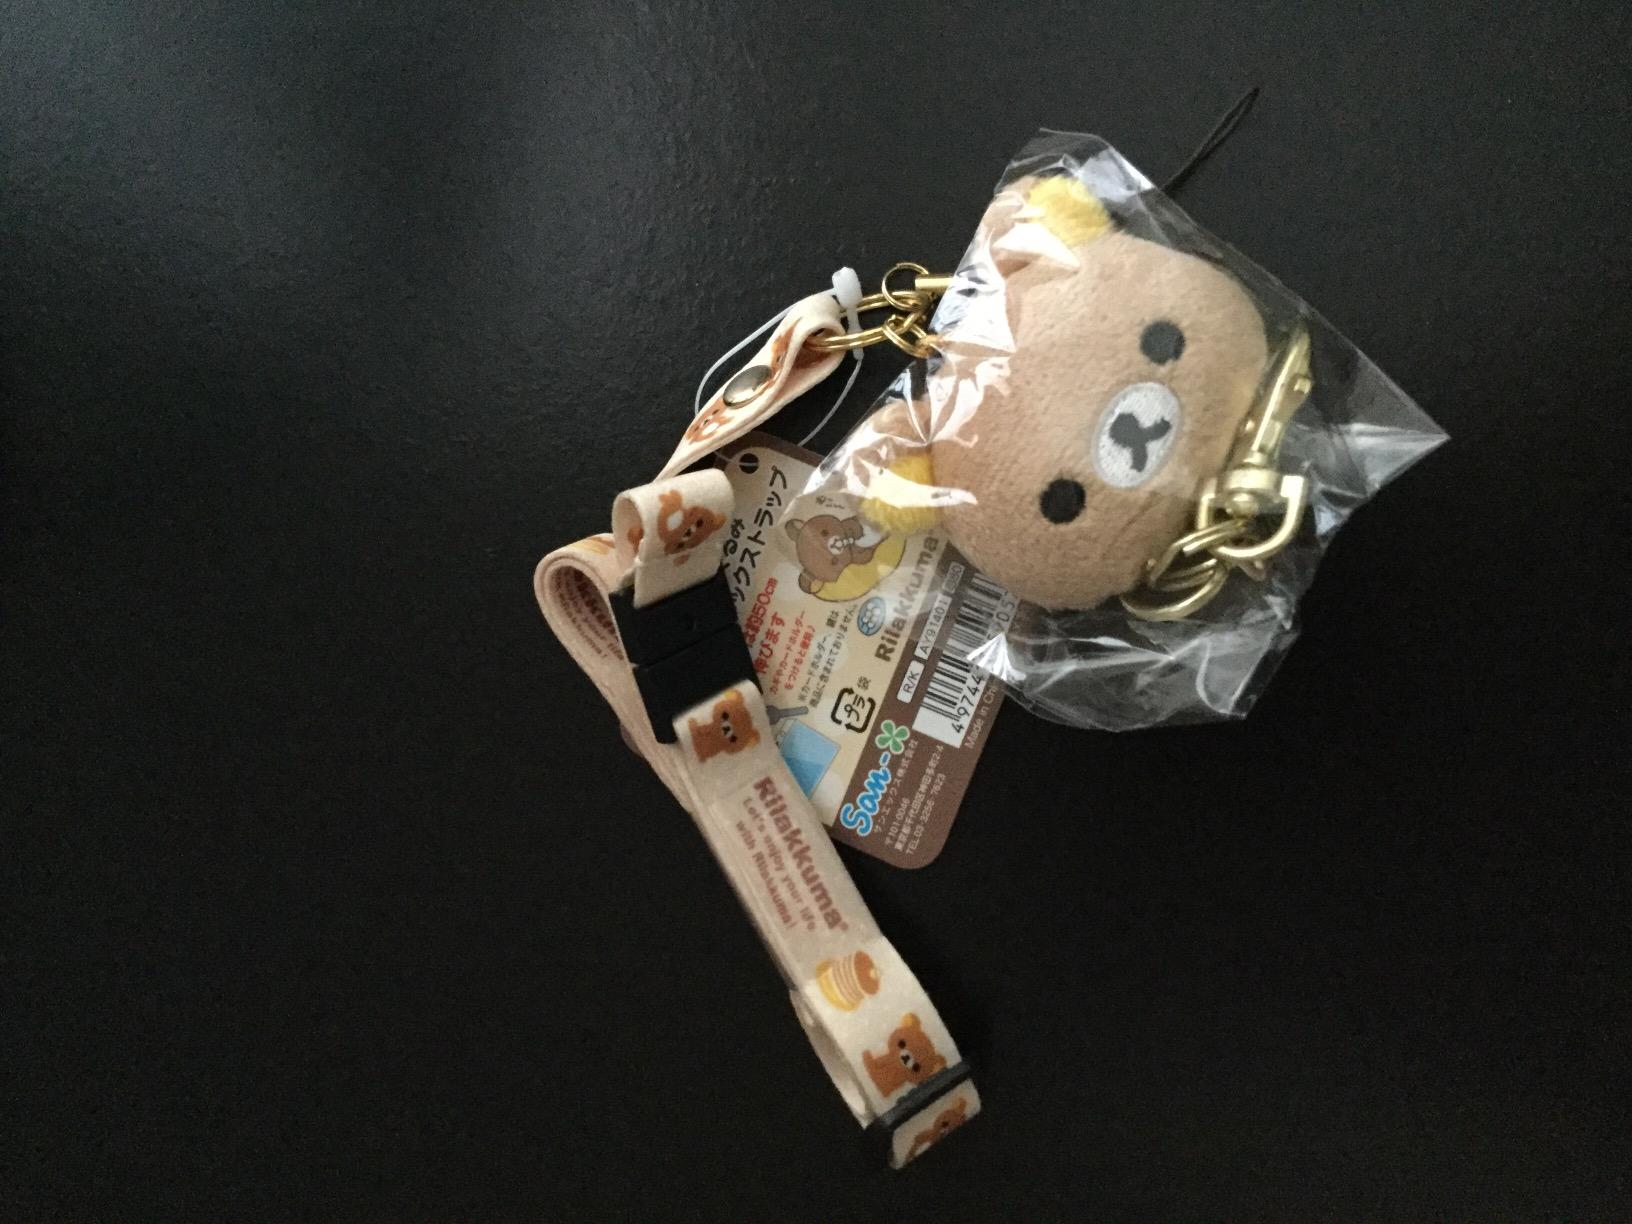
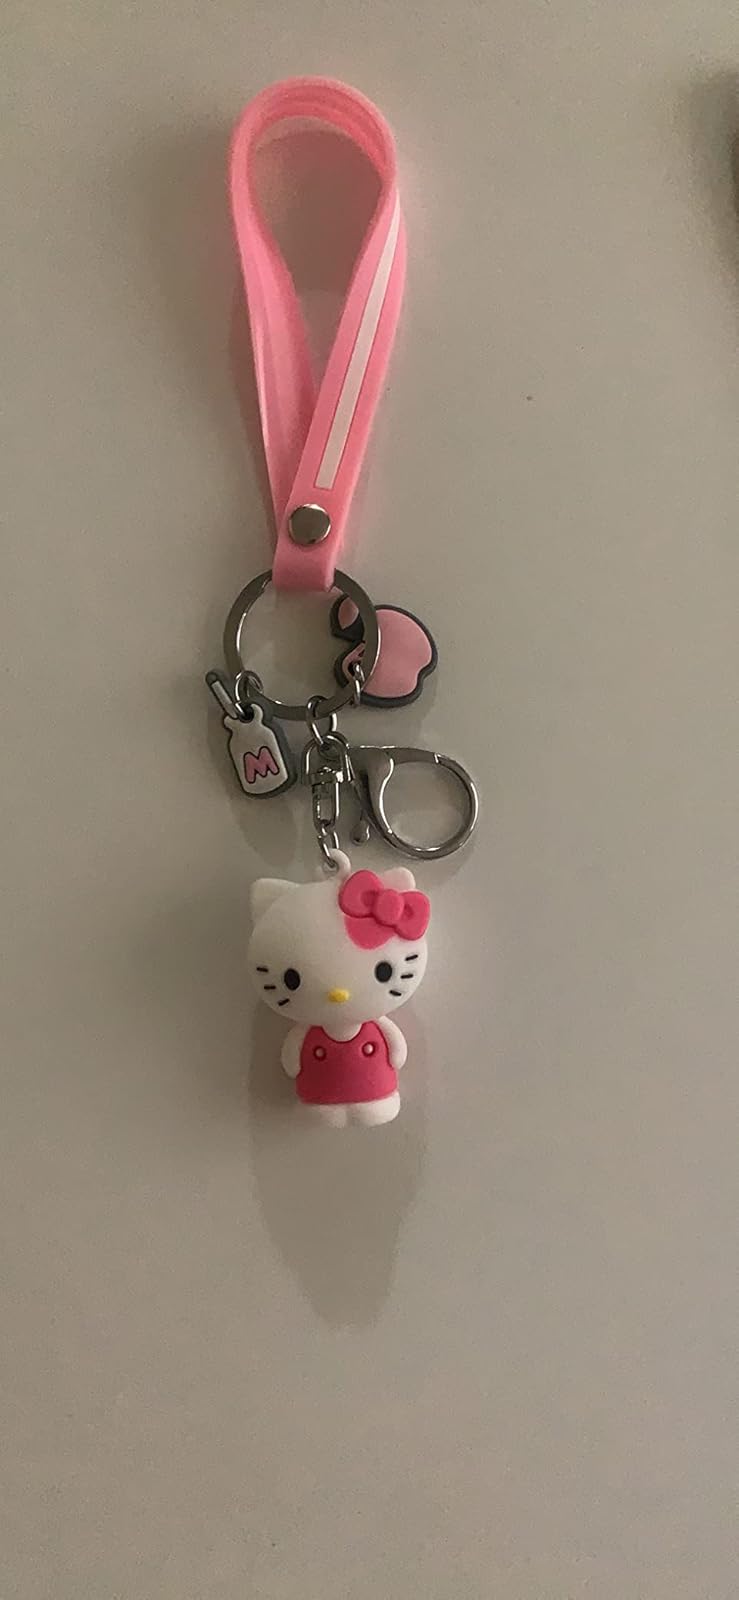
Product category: accessories_keychain
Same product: no